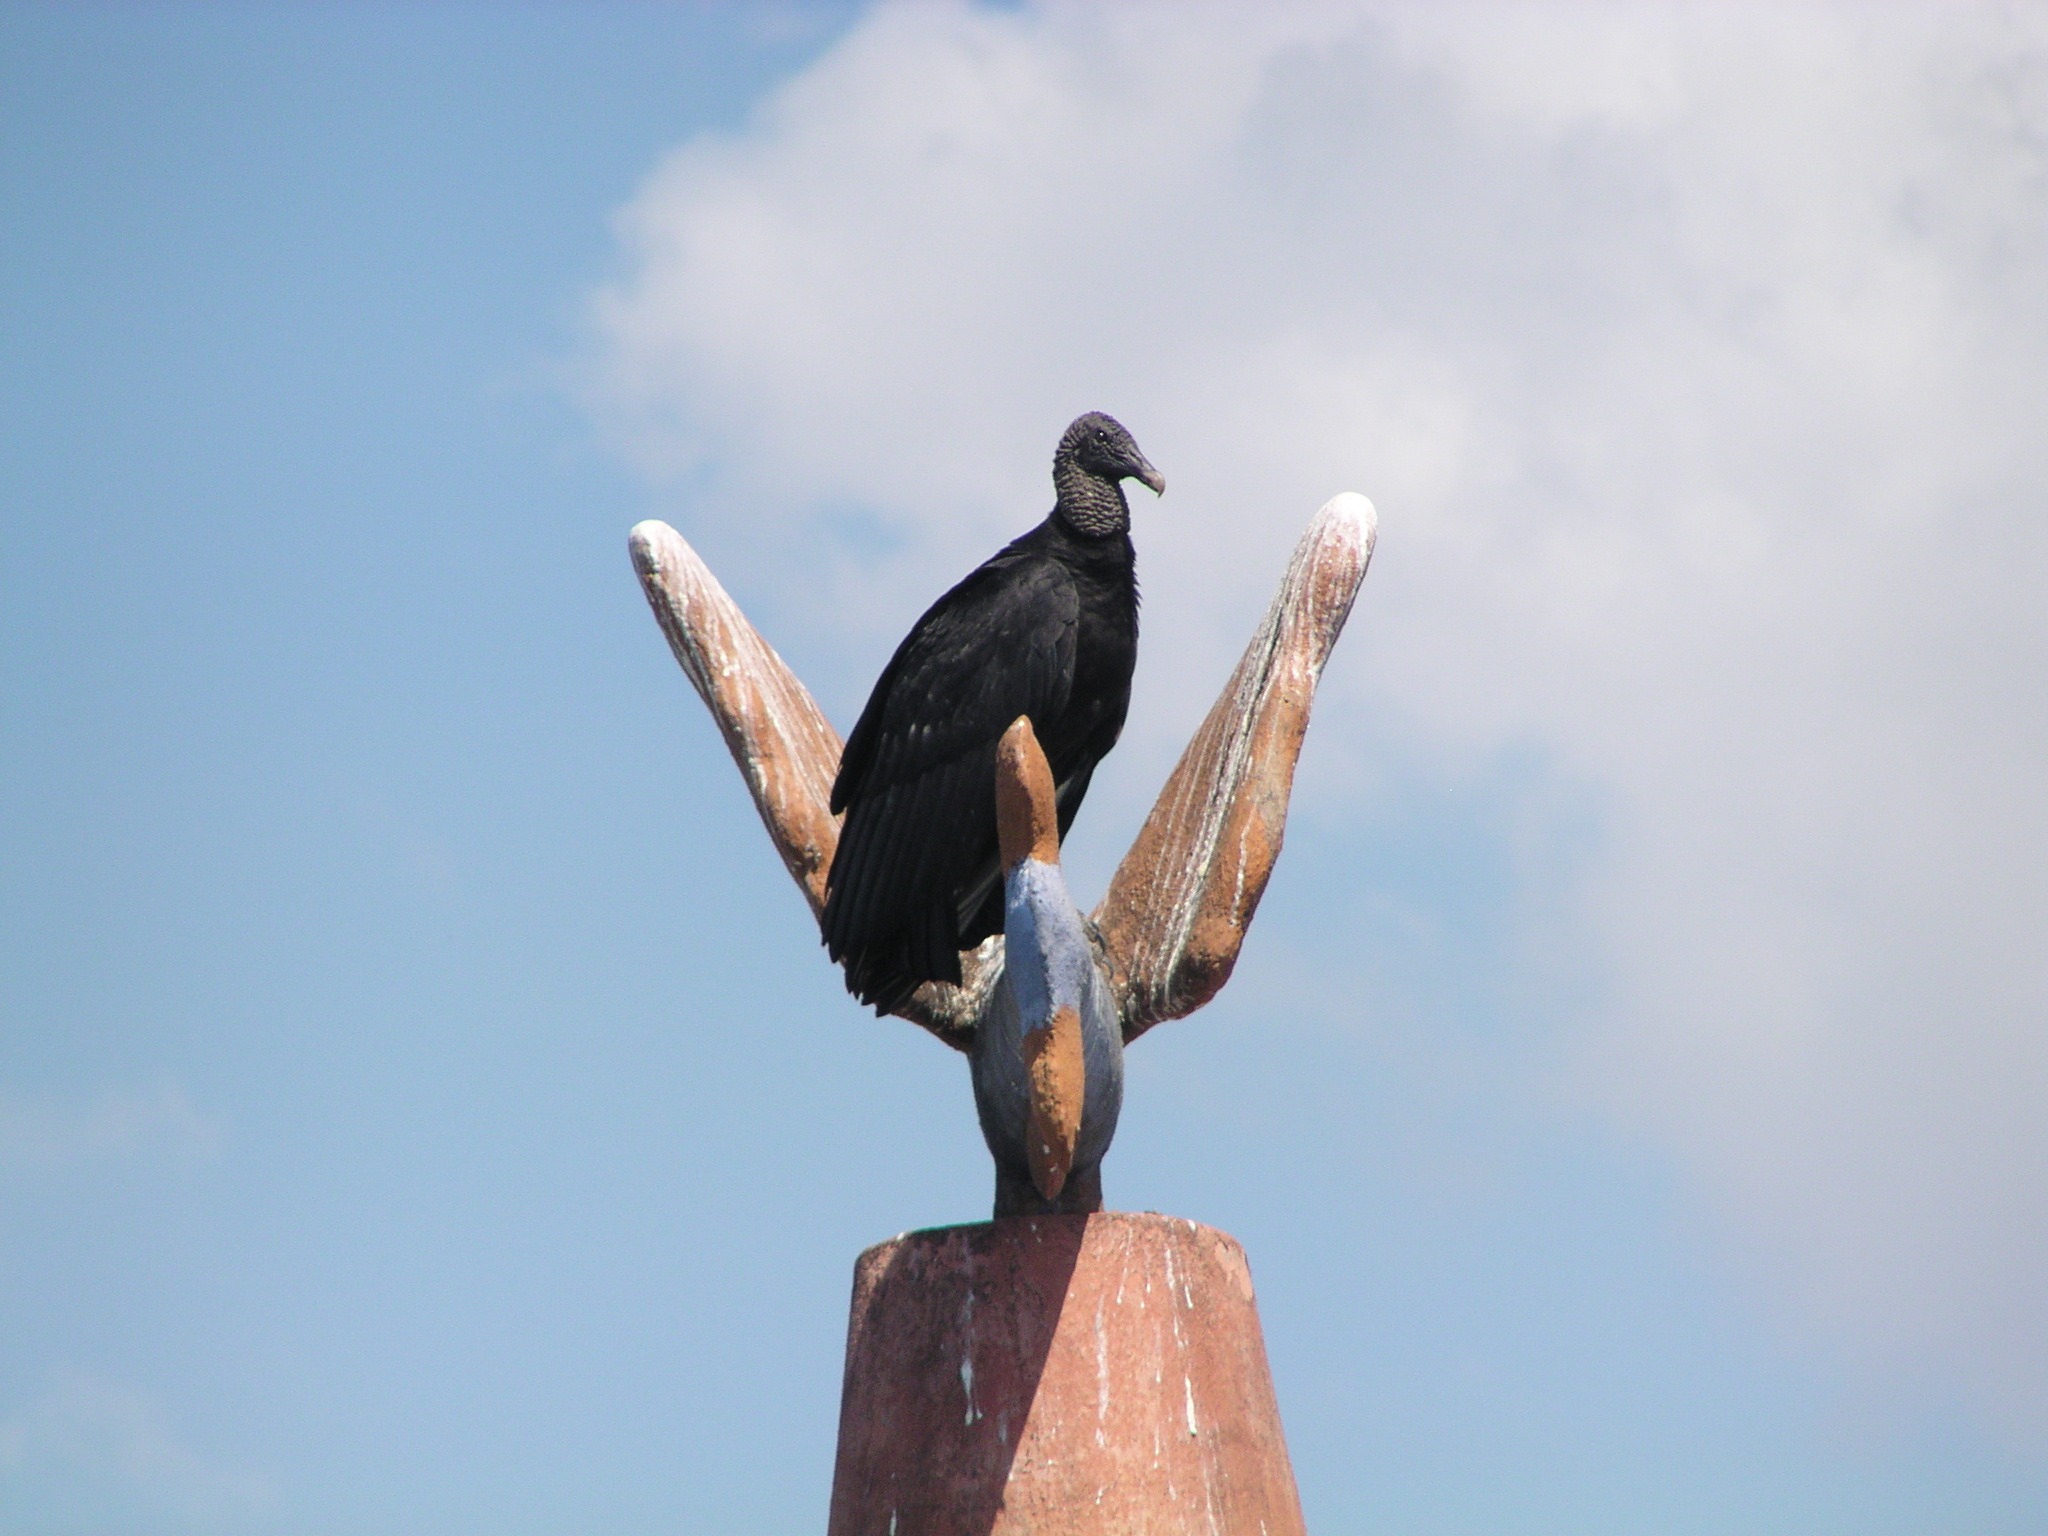
nature, outdoor, wilderness, bird, wing, animal, fly, wildlife, wild, statue, beak, eagle, mammal, blue, freedom, feather, avian, majestic, bird of prey, wings, vertebrate, creature, vulture